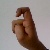
The image shows a hand gesture representing the letter 'X' in Indian Sign Language.